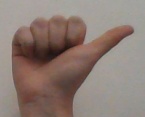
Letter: dhad